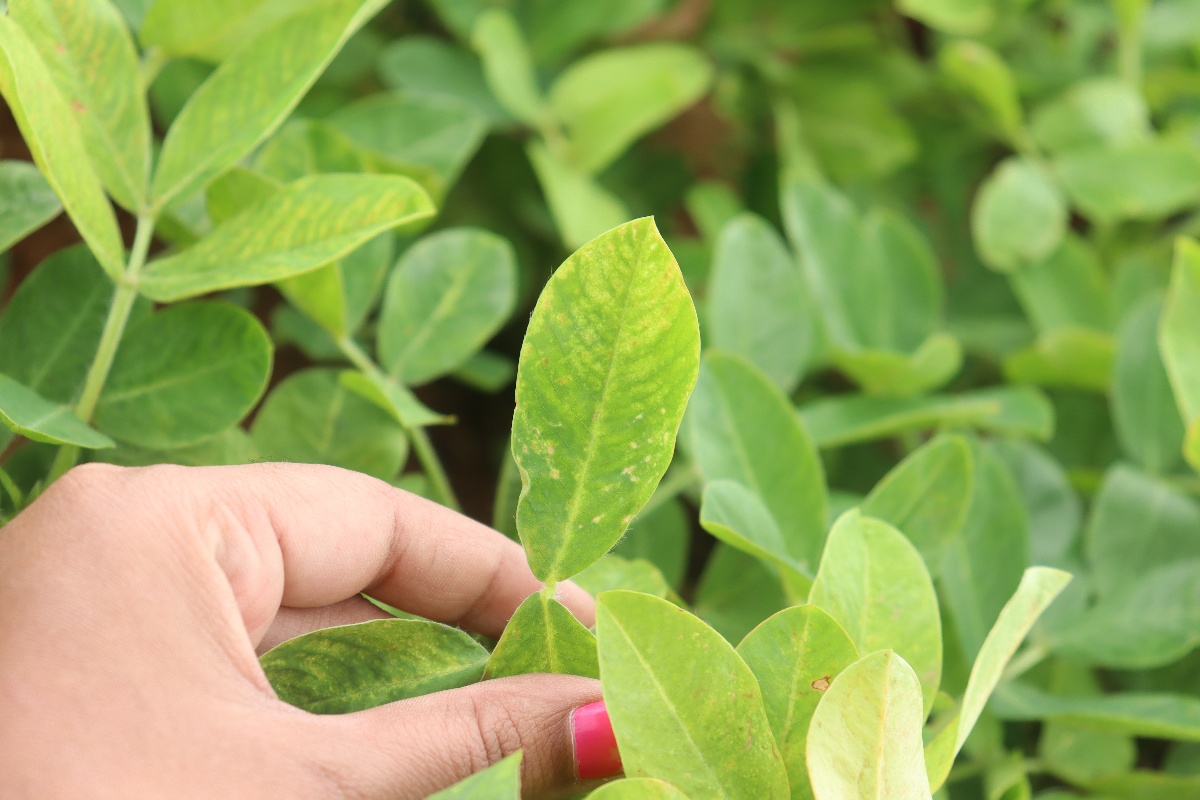
Label: healthy leaf